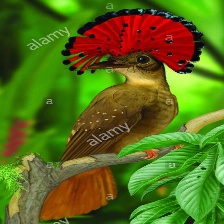
Species: ROYAL FLYCATCHER
Scientific name: ONYCHORHYNCHUS